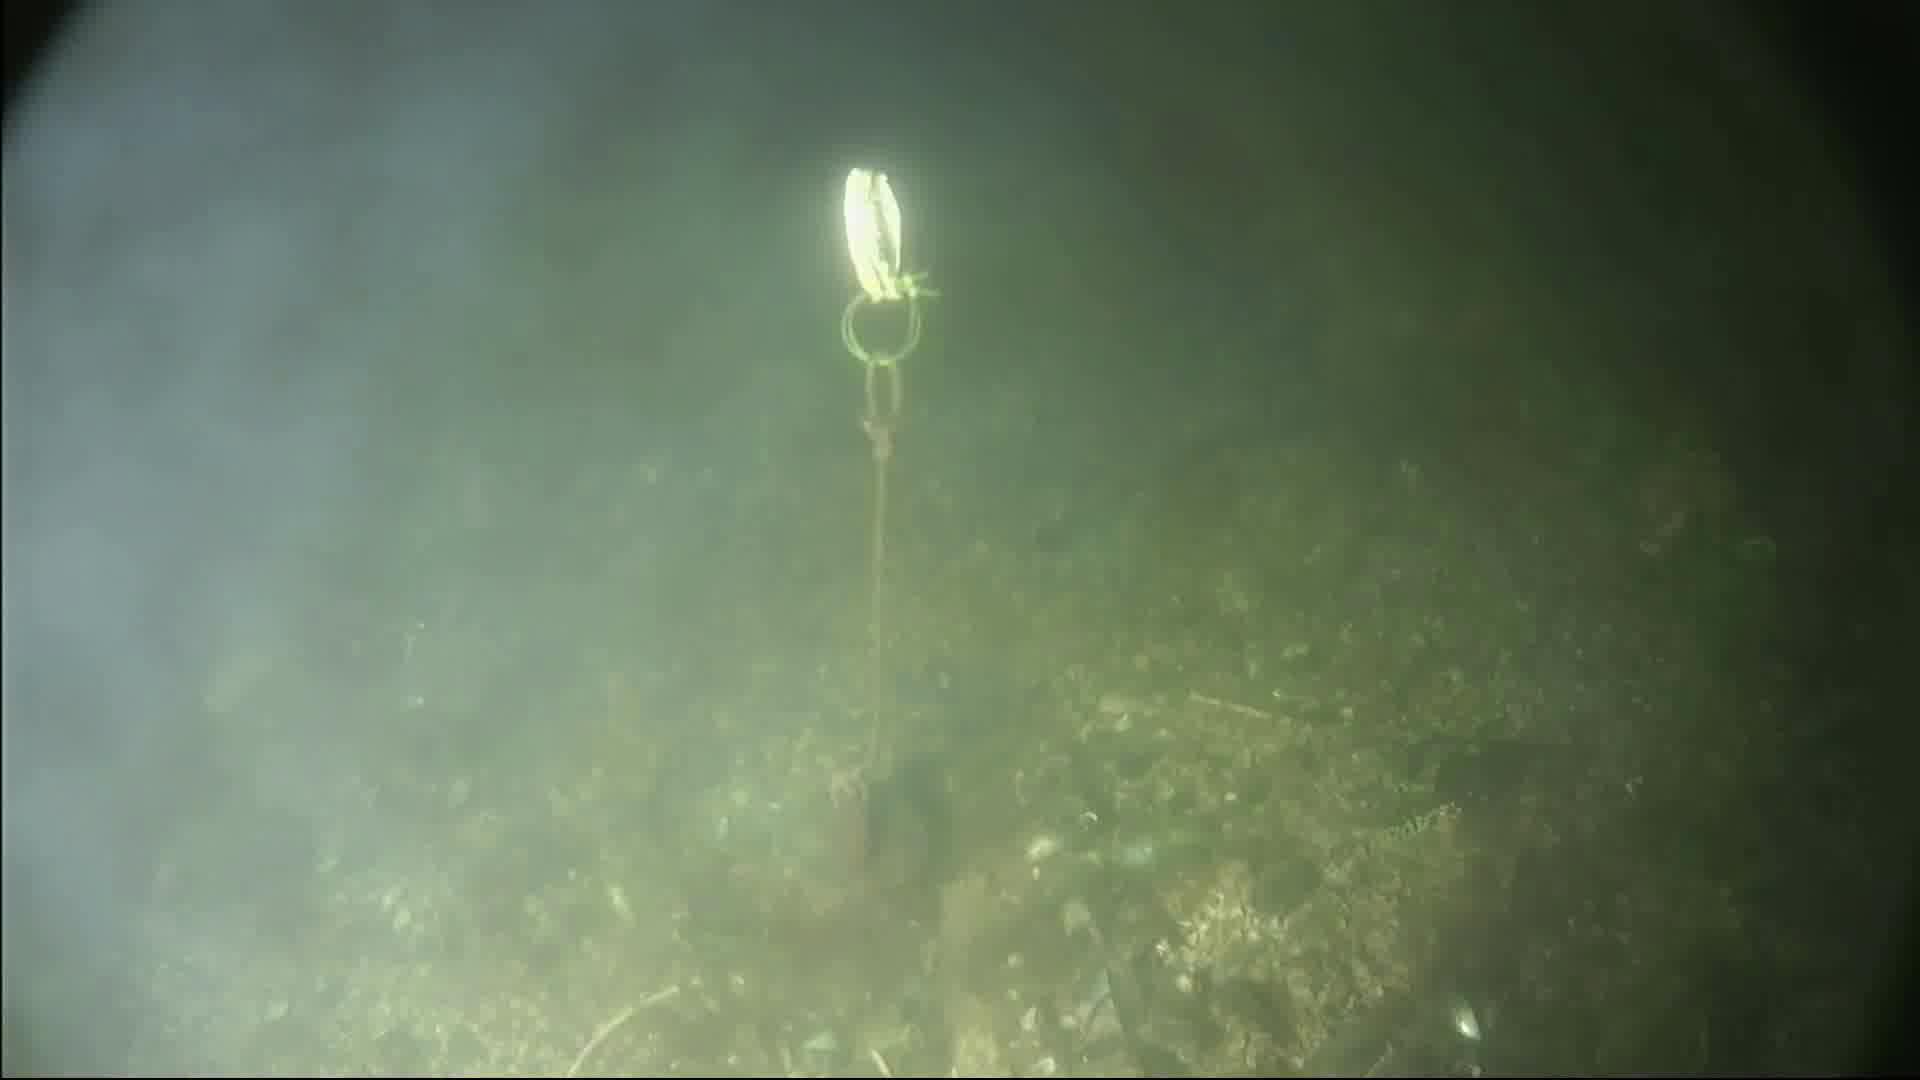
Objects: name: crab